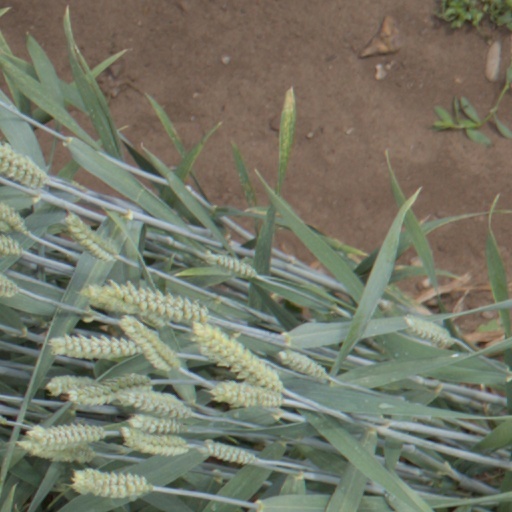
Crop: wheat